Jigme Singye Wangchuck National Park

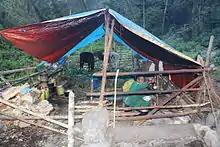
A cow herder in the winter grazing ground at Korphu

Diversity of communities resides within the park, which includes some of the first settlers in the country, such as the "Oleps" in Rukha village in Athang Gewog, and the "Monpa" communities in Jangbi, Wangling, and Phrumzur villages in Langthil Gewog, as well as the Reti community under Jigmechhoeling Gewog, in Sarpang Dzongkhag. More than 5,000 people reside within the multiple-use park zones.